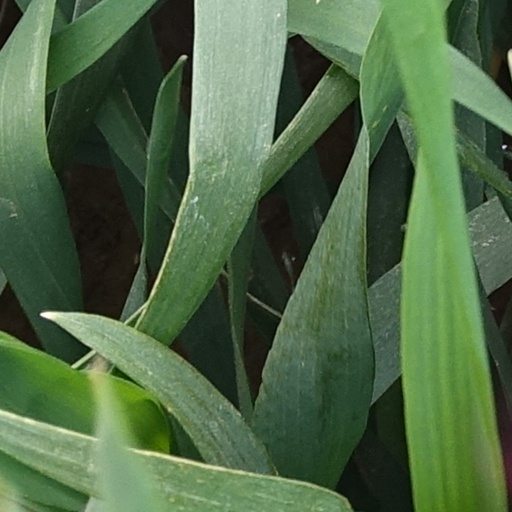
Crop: wheat